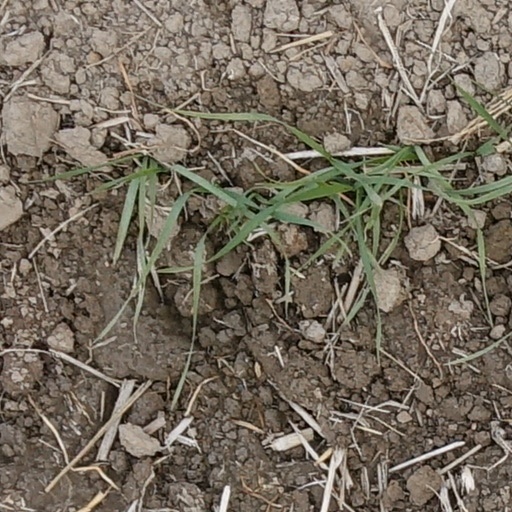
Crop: wheat